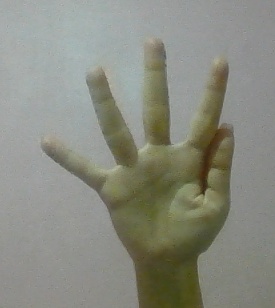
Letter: sheen